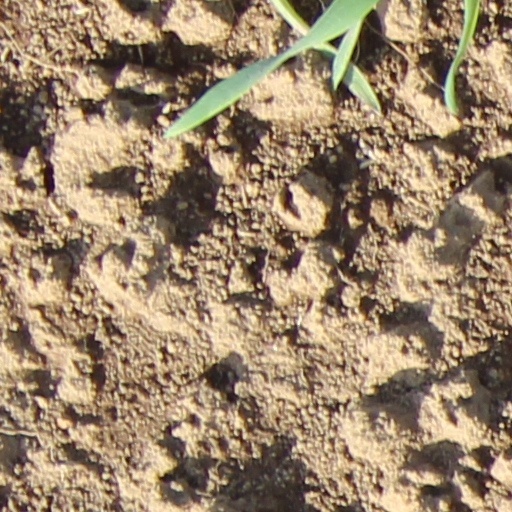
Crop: wheat